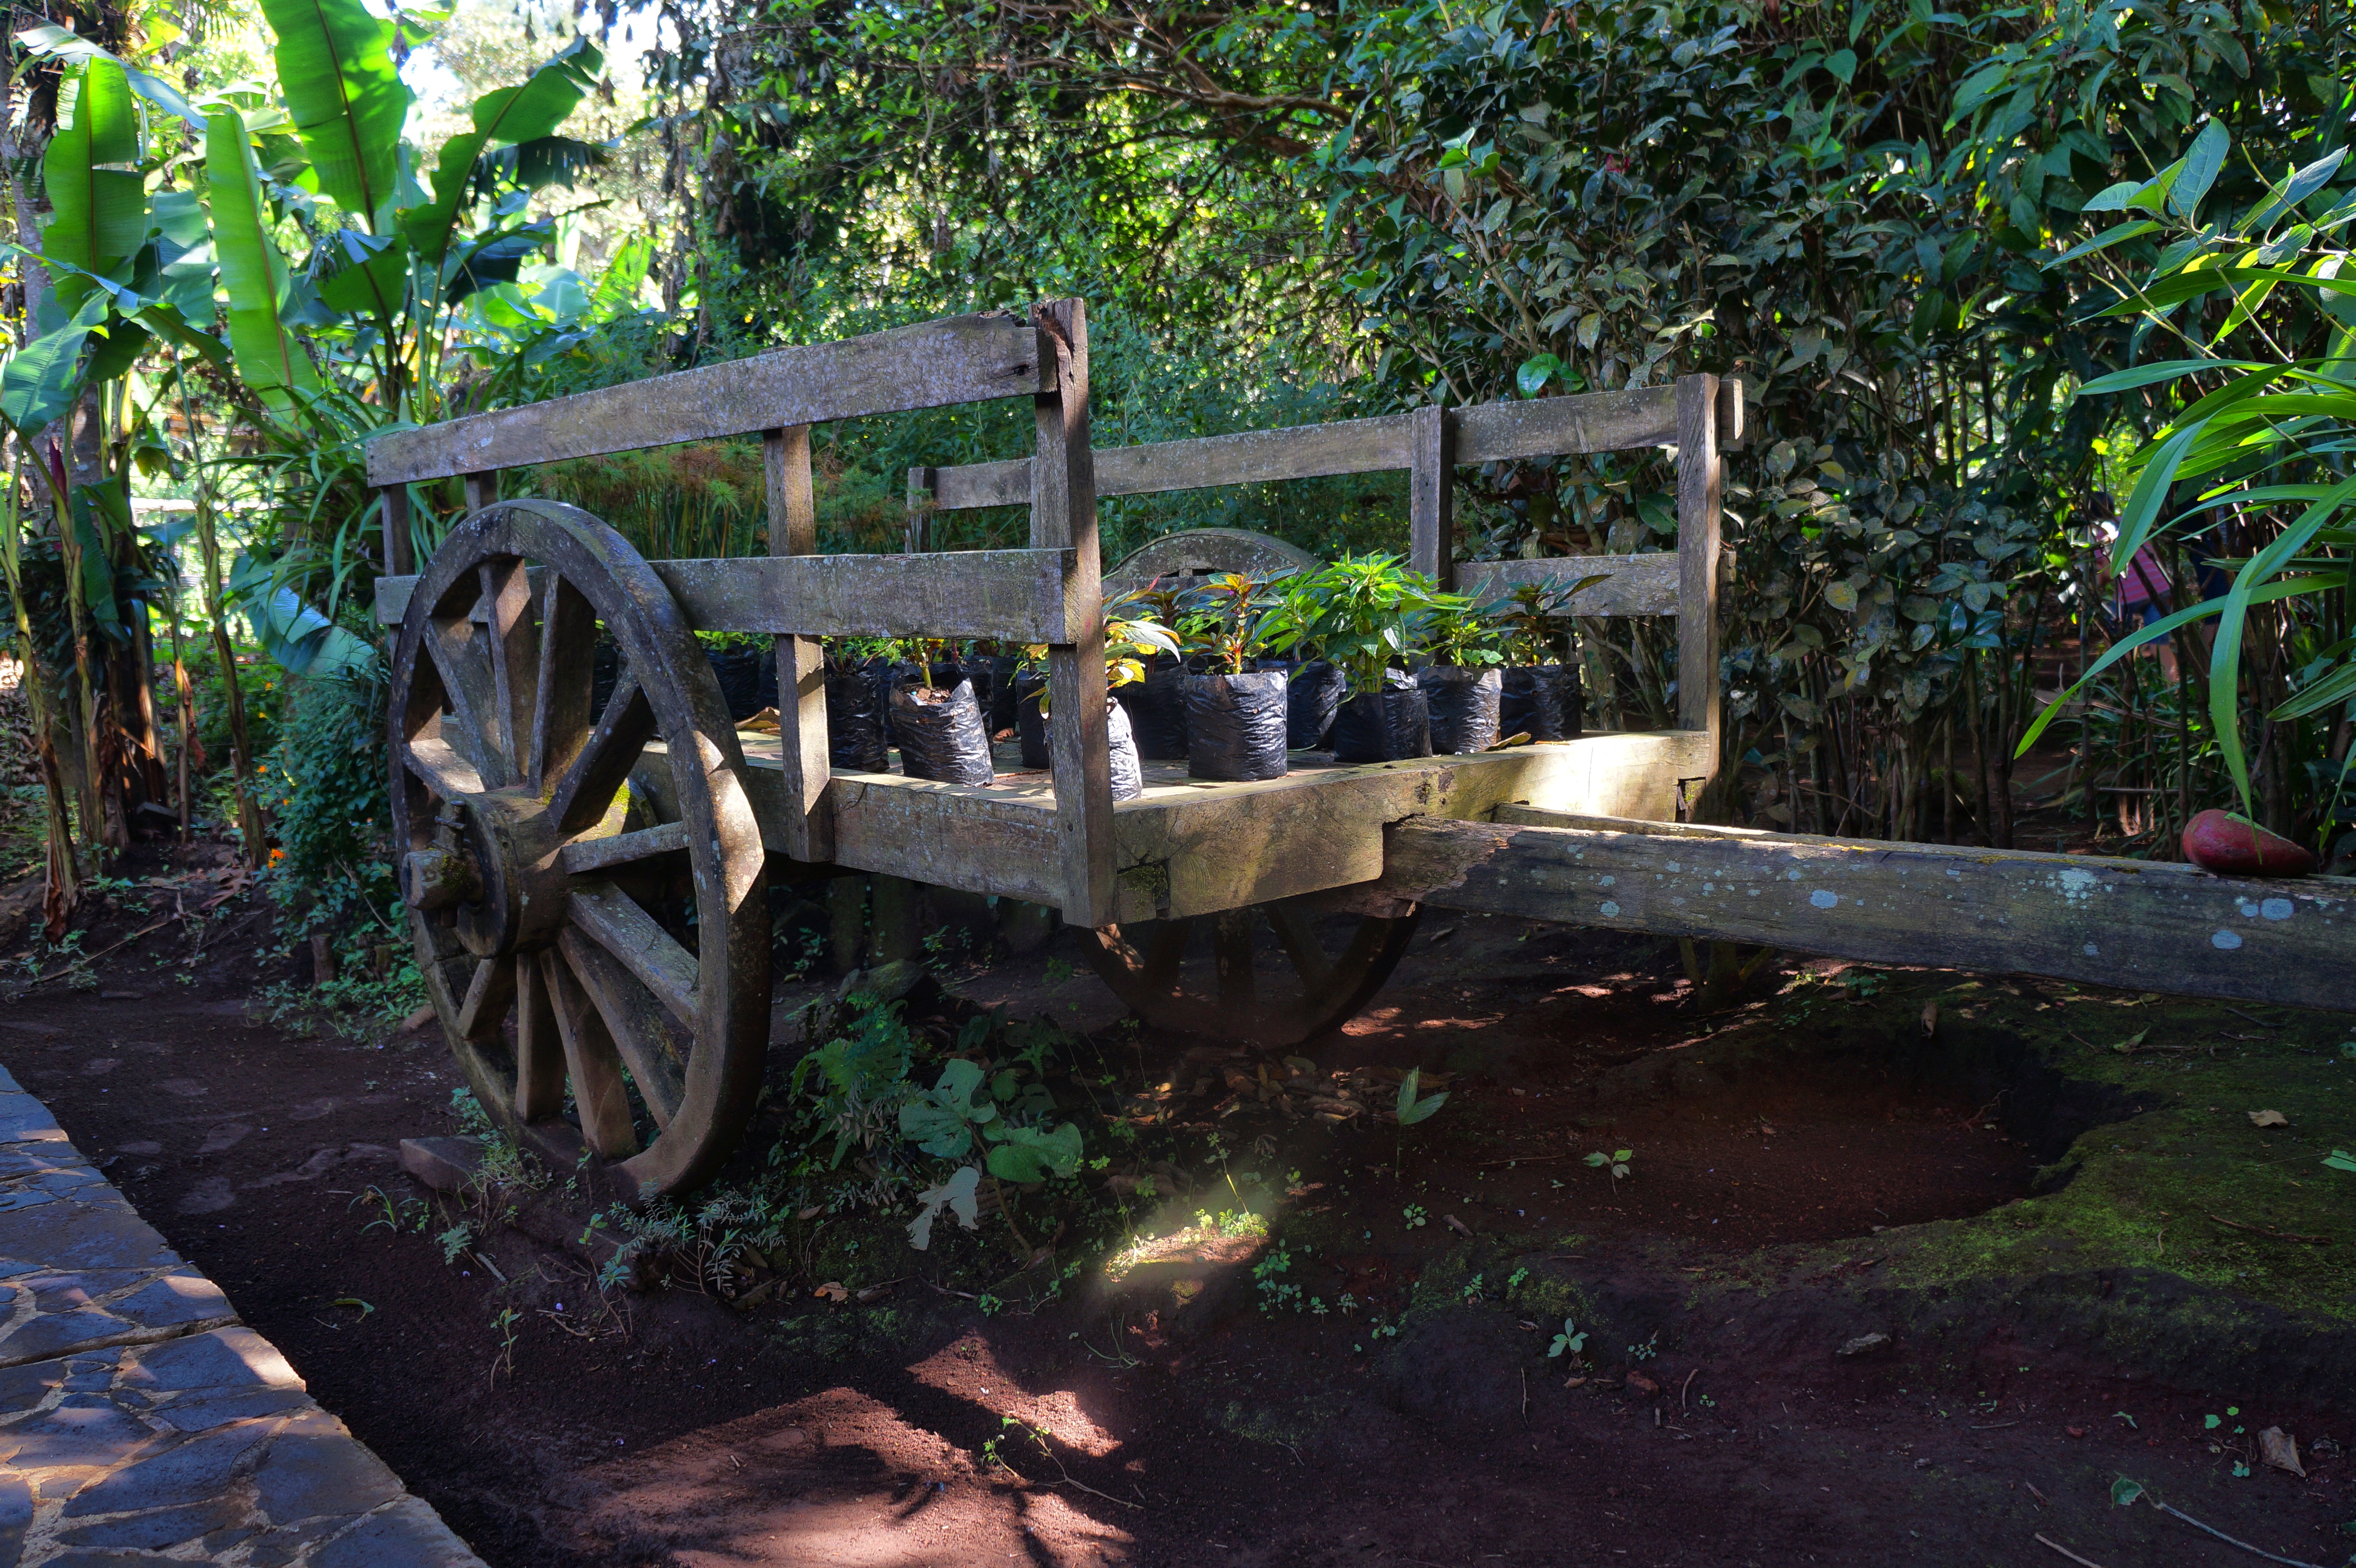
nature, wood, cart, restaurant, jungle, backyard, soil, garden, flowers, gardening, yard, nursery